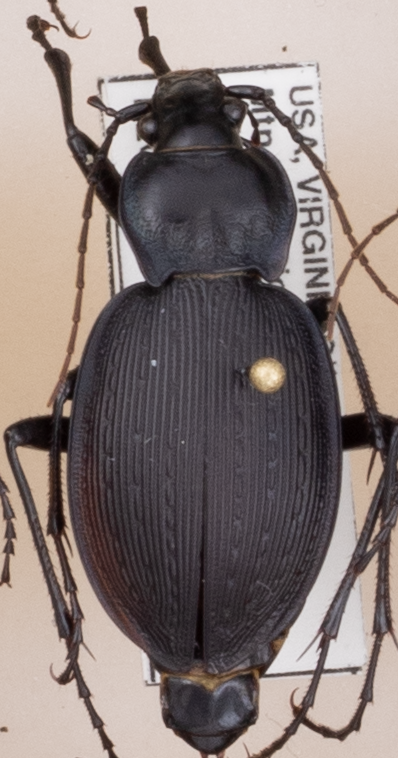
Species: Carabus goryi
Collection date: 2018-08-14
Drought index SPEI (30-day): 1.962
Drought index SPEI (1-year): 0.47
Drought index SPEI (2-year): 0.694